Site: brandenburg
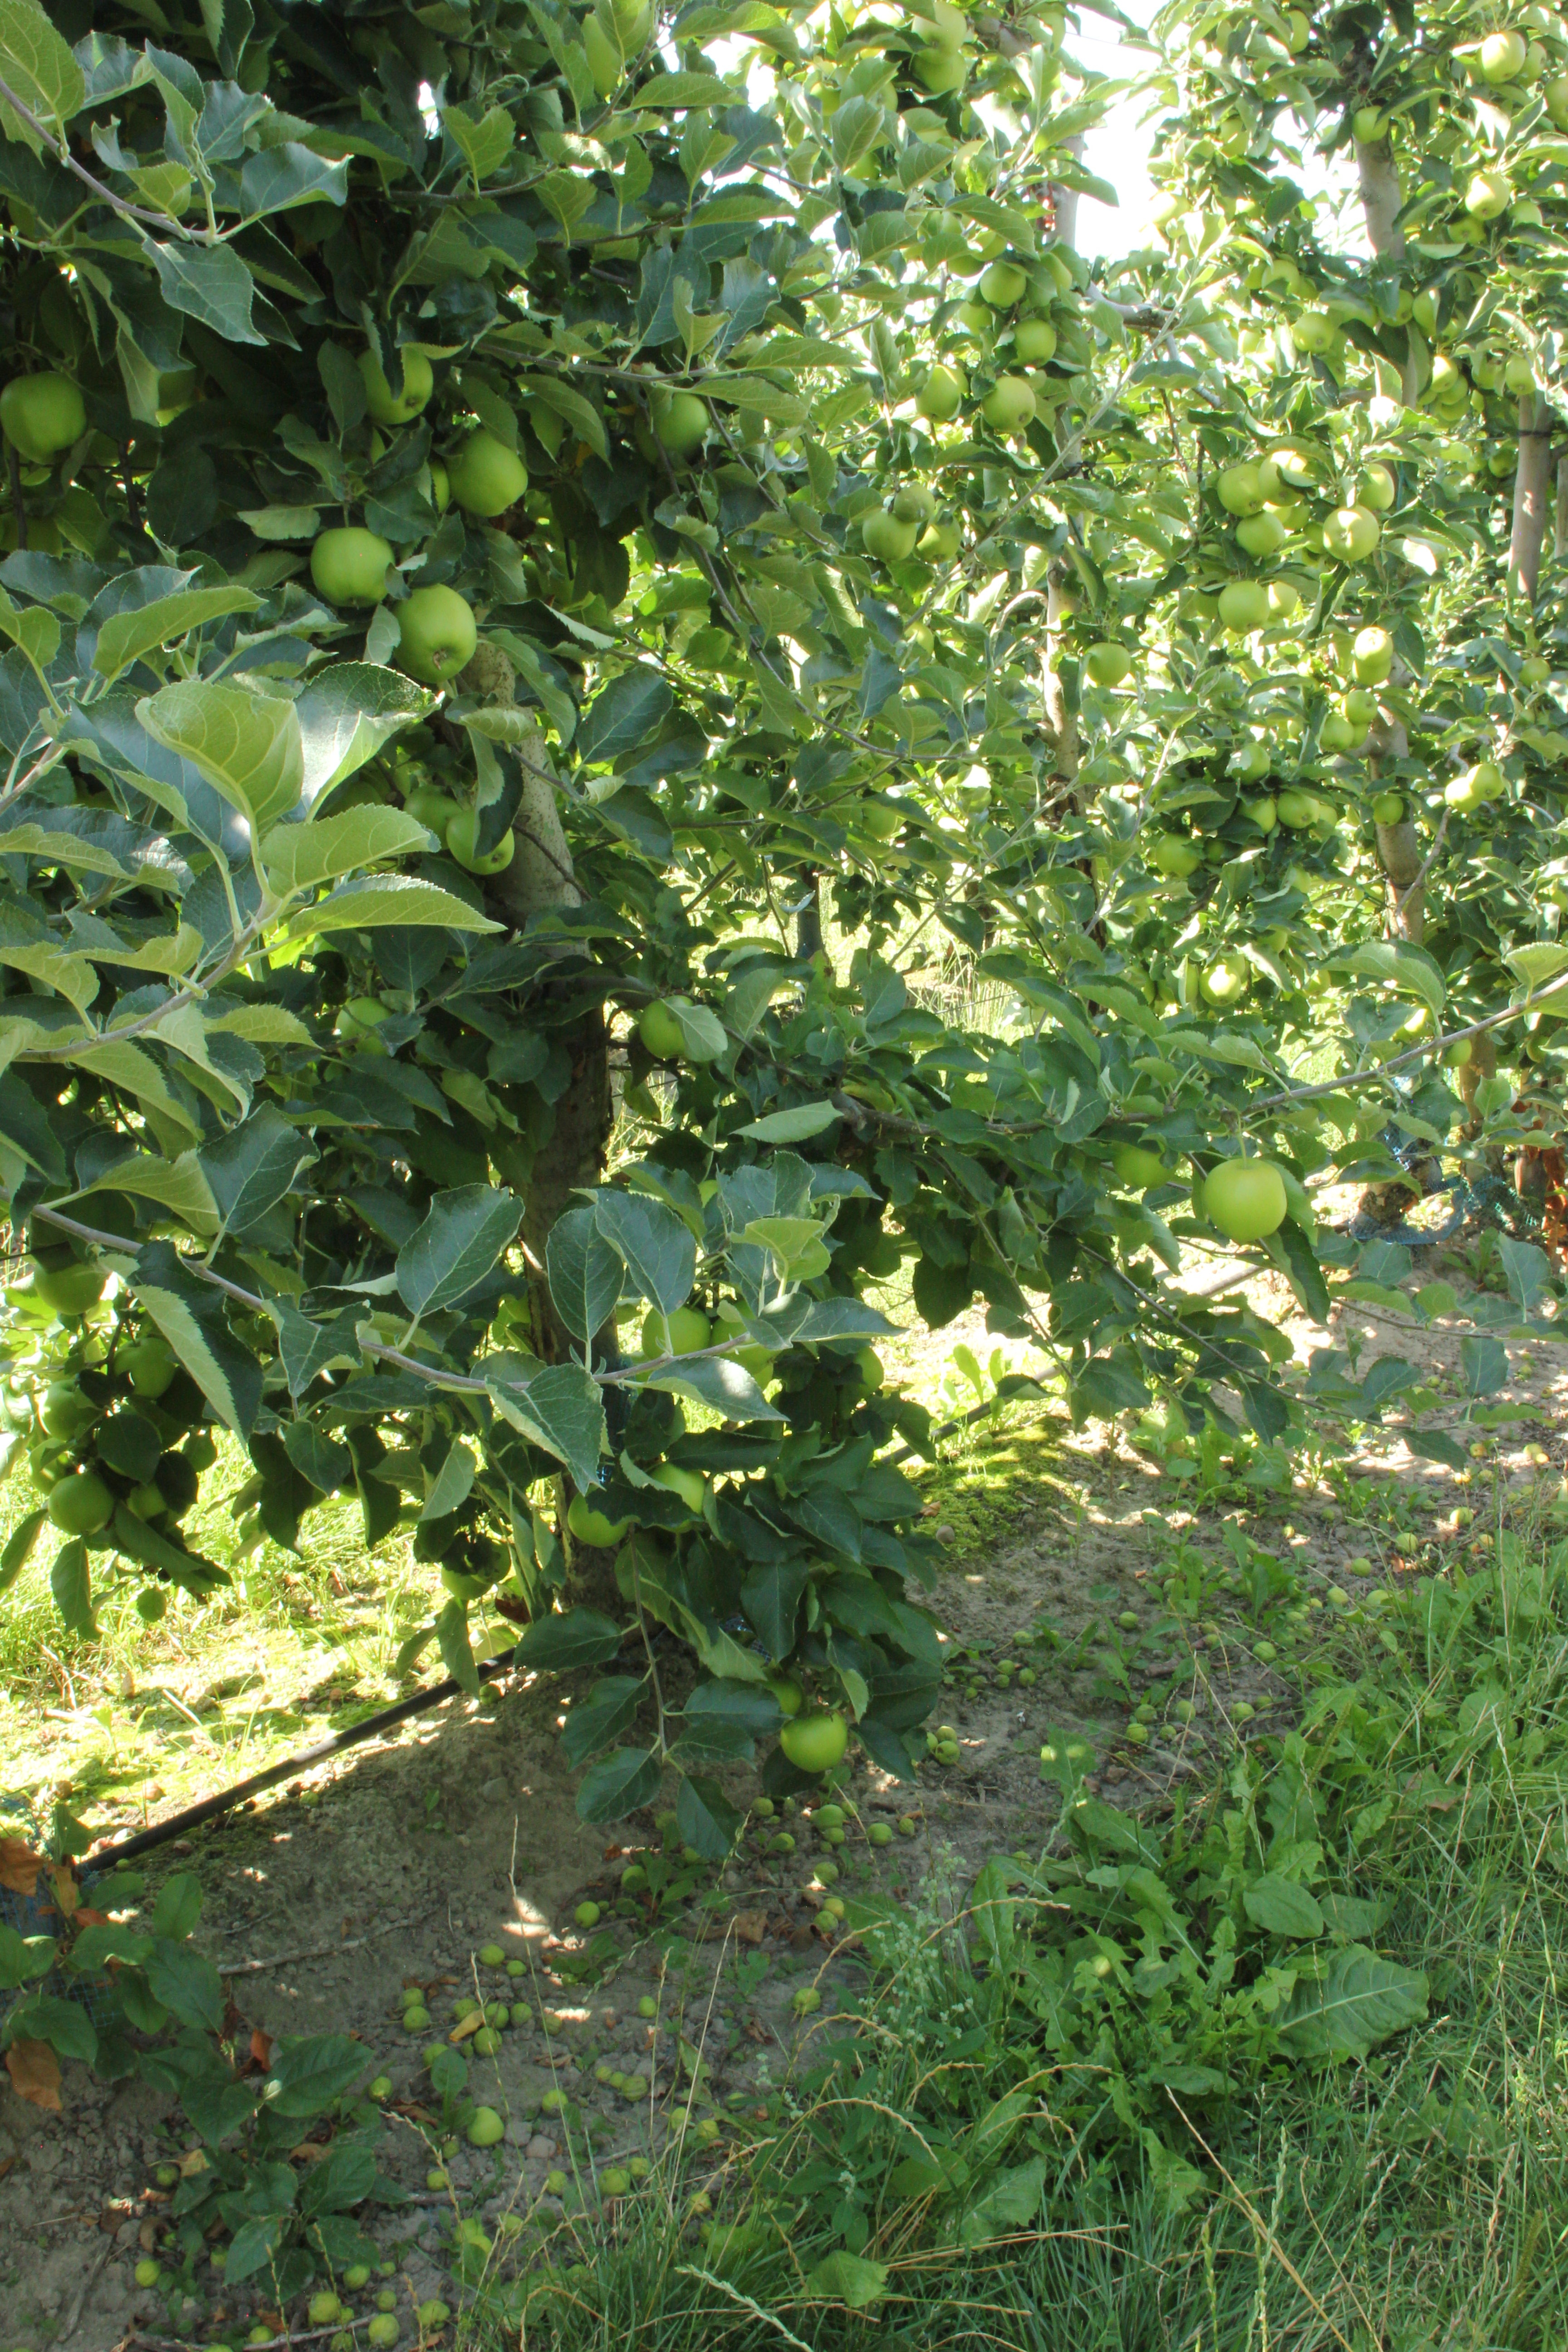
Growth stage (BBCH 77): Development of fruit